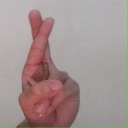
अक्षर: र